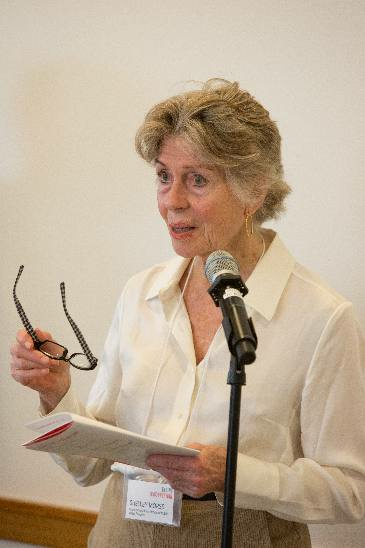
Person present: Yes